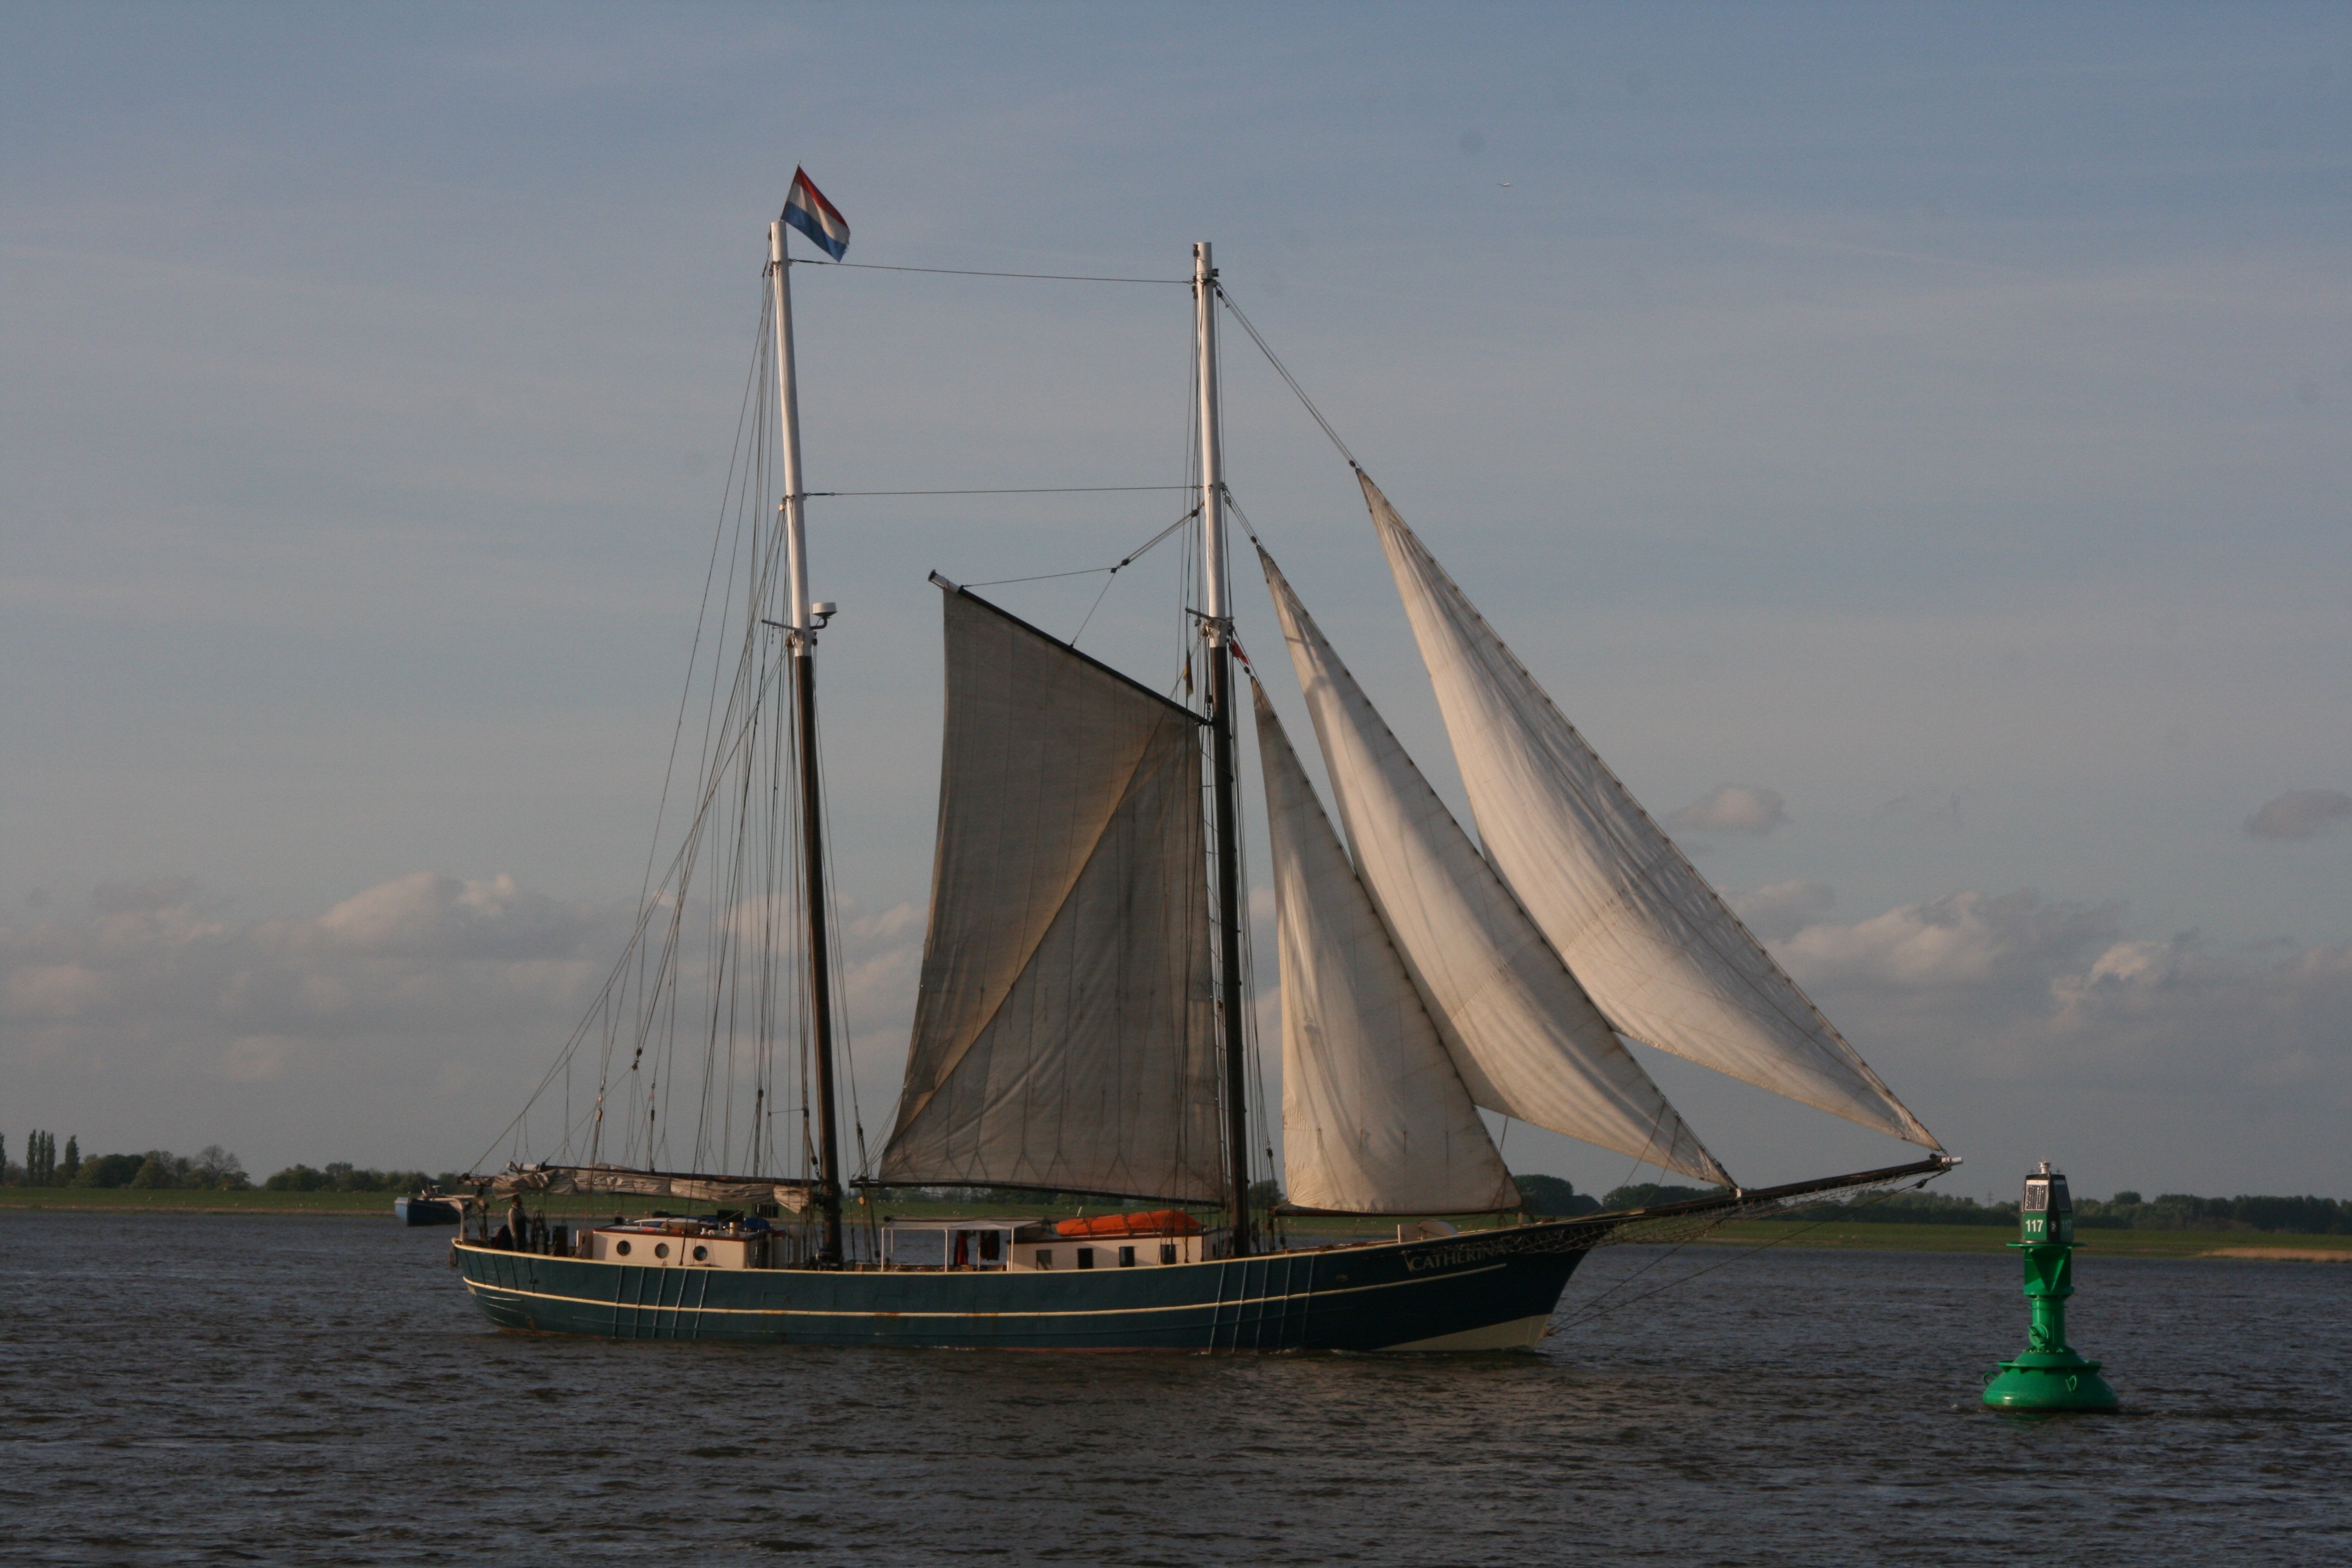
sea, water, technology, boat, old, ship, boot, vehicle, mast, sailing, navigate, port, sailboat, loneliness, sail, navigation, sailing vessel, watercraft, schooner, sailor, historically, windjammer, elbe, barque, hamburg, brig, sailing ship, seafaring, container ship, frachtschiff, cutter, ship accessories, shallows, tall ship, caravel, brigantine, lugger, barquentine, thames sailing barge